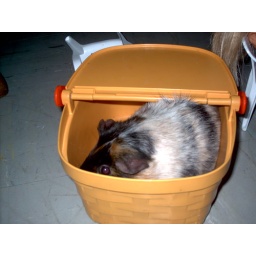
nellie the guinea pig in a basket